Kiribath

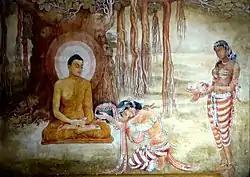
Sujata offered milk rice to Gautama Buddha depicted on fresco at Kelaniya Raja Maha Vihara.

It is said that Sujata offered kiribath/kiripidu to Gautama Buddha whilst he was meditating under the bodhi tree, just before attaining enlightenment.